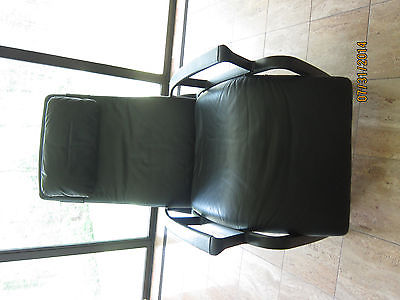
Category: chair